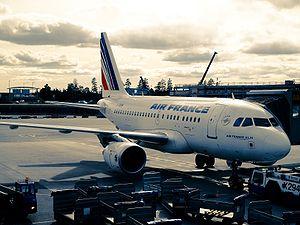
L'Airbus A318 est un avion de ligne biréacteur à fuselage étroit, appartenant à la famille A320, appareils conçus et produits par la société Airbus Commercial Aircraft. L'A318 est destiné aux vols courts et moyens-courriers, il peut transporter jusqu'à 132 passagers au maximum et sa distance franchissable maximale est de 5 700 km. Son assemblage final est réalisé à Hambourg, en Allemagne. Il effectue son premier vol, le 15 janvier 2002 et entre en service avec Frontier Airlines, le 22 juillet 2003.